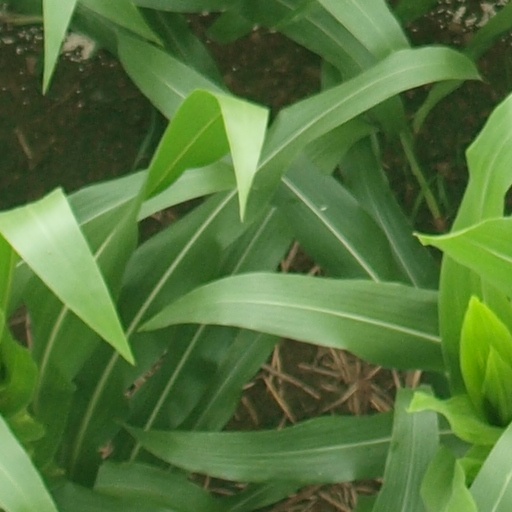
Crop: maize; corn